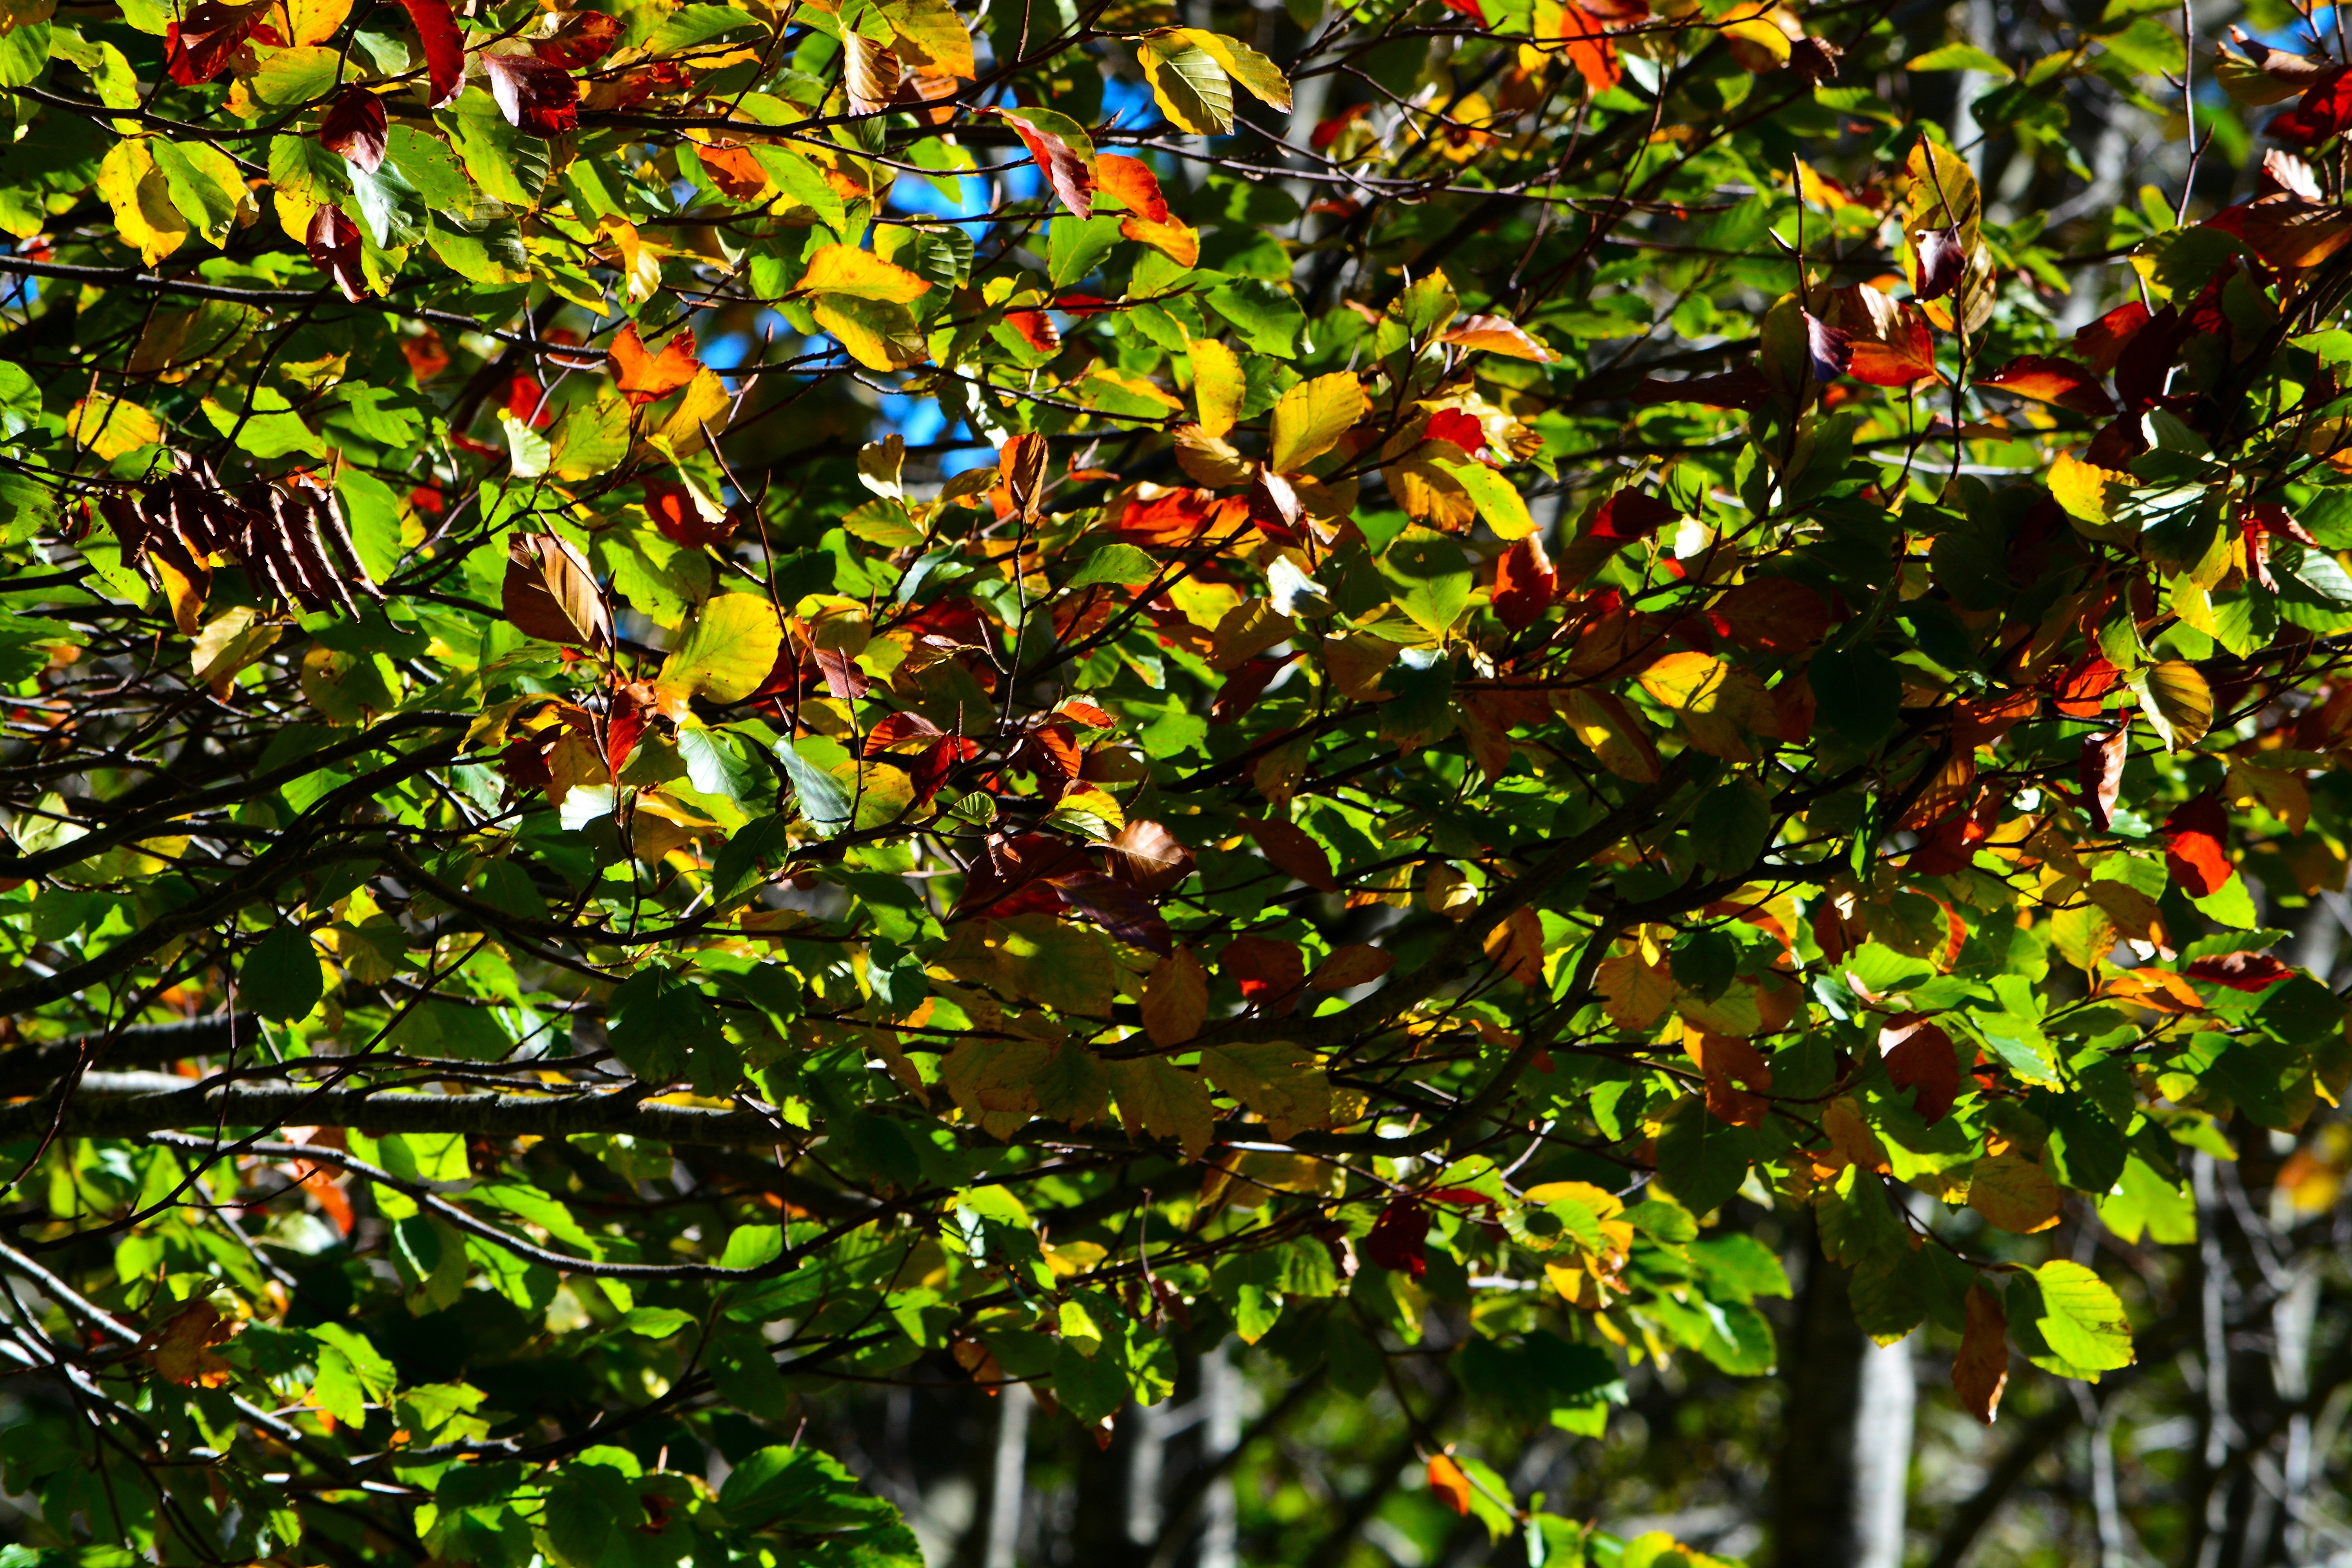
tree, branch, plant, fruit, sunlight, leaf, flower, food, produce, evergreen, autumn, botany, flora, aesthetic, leaves, shrub, deciduous, flowering plant, woody plant, land plant